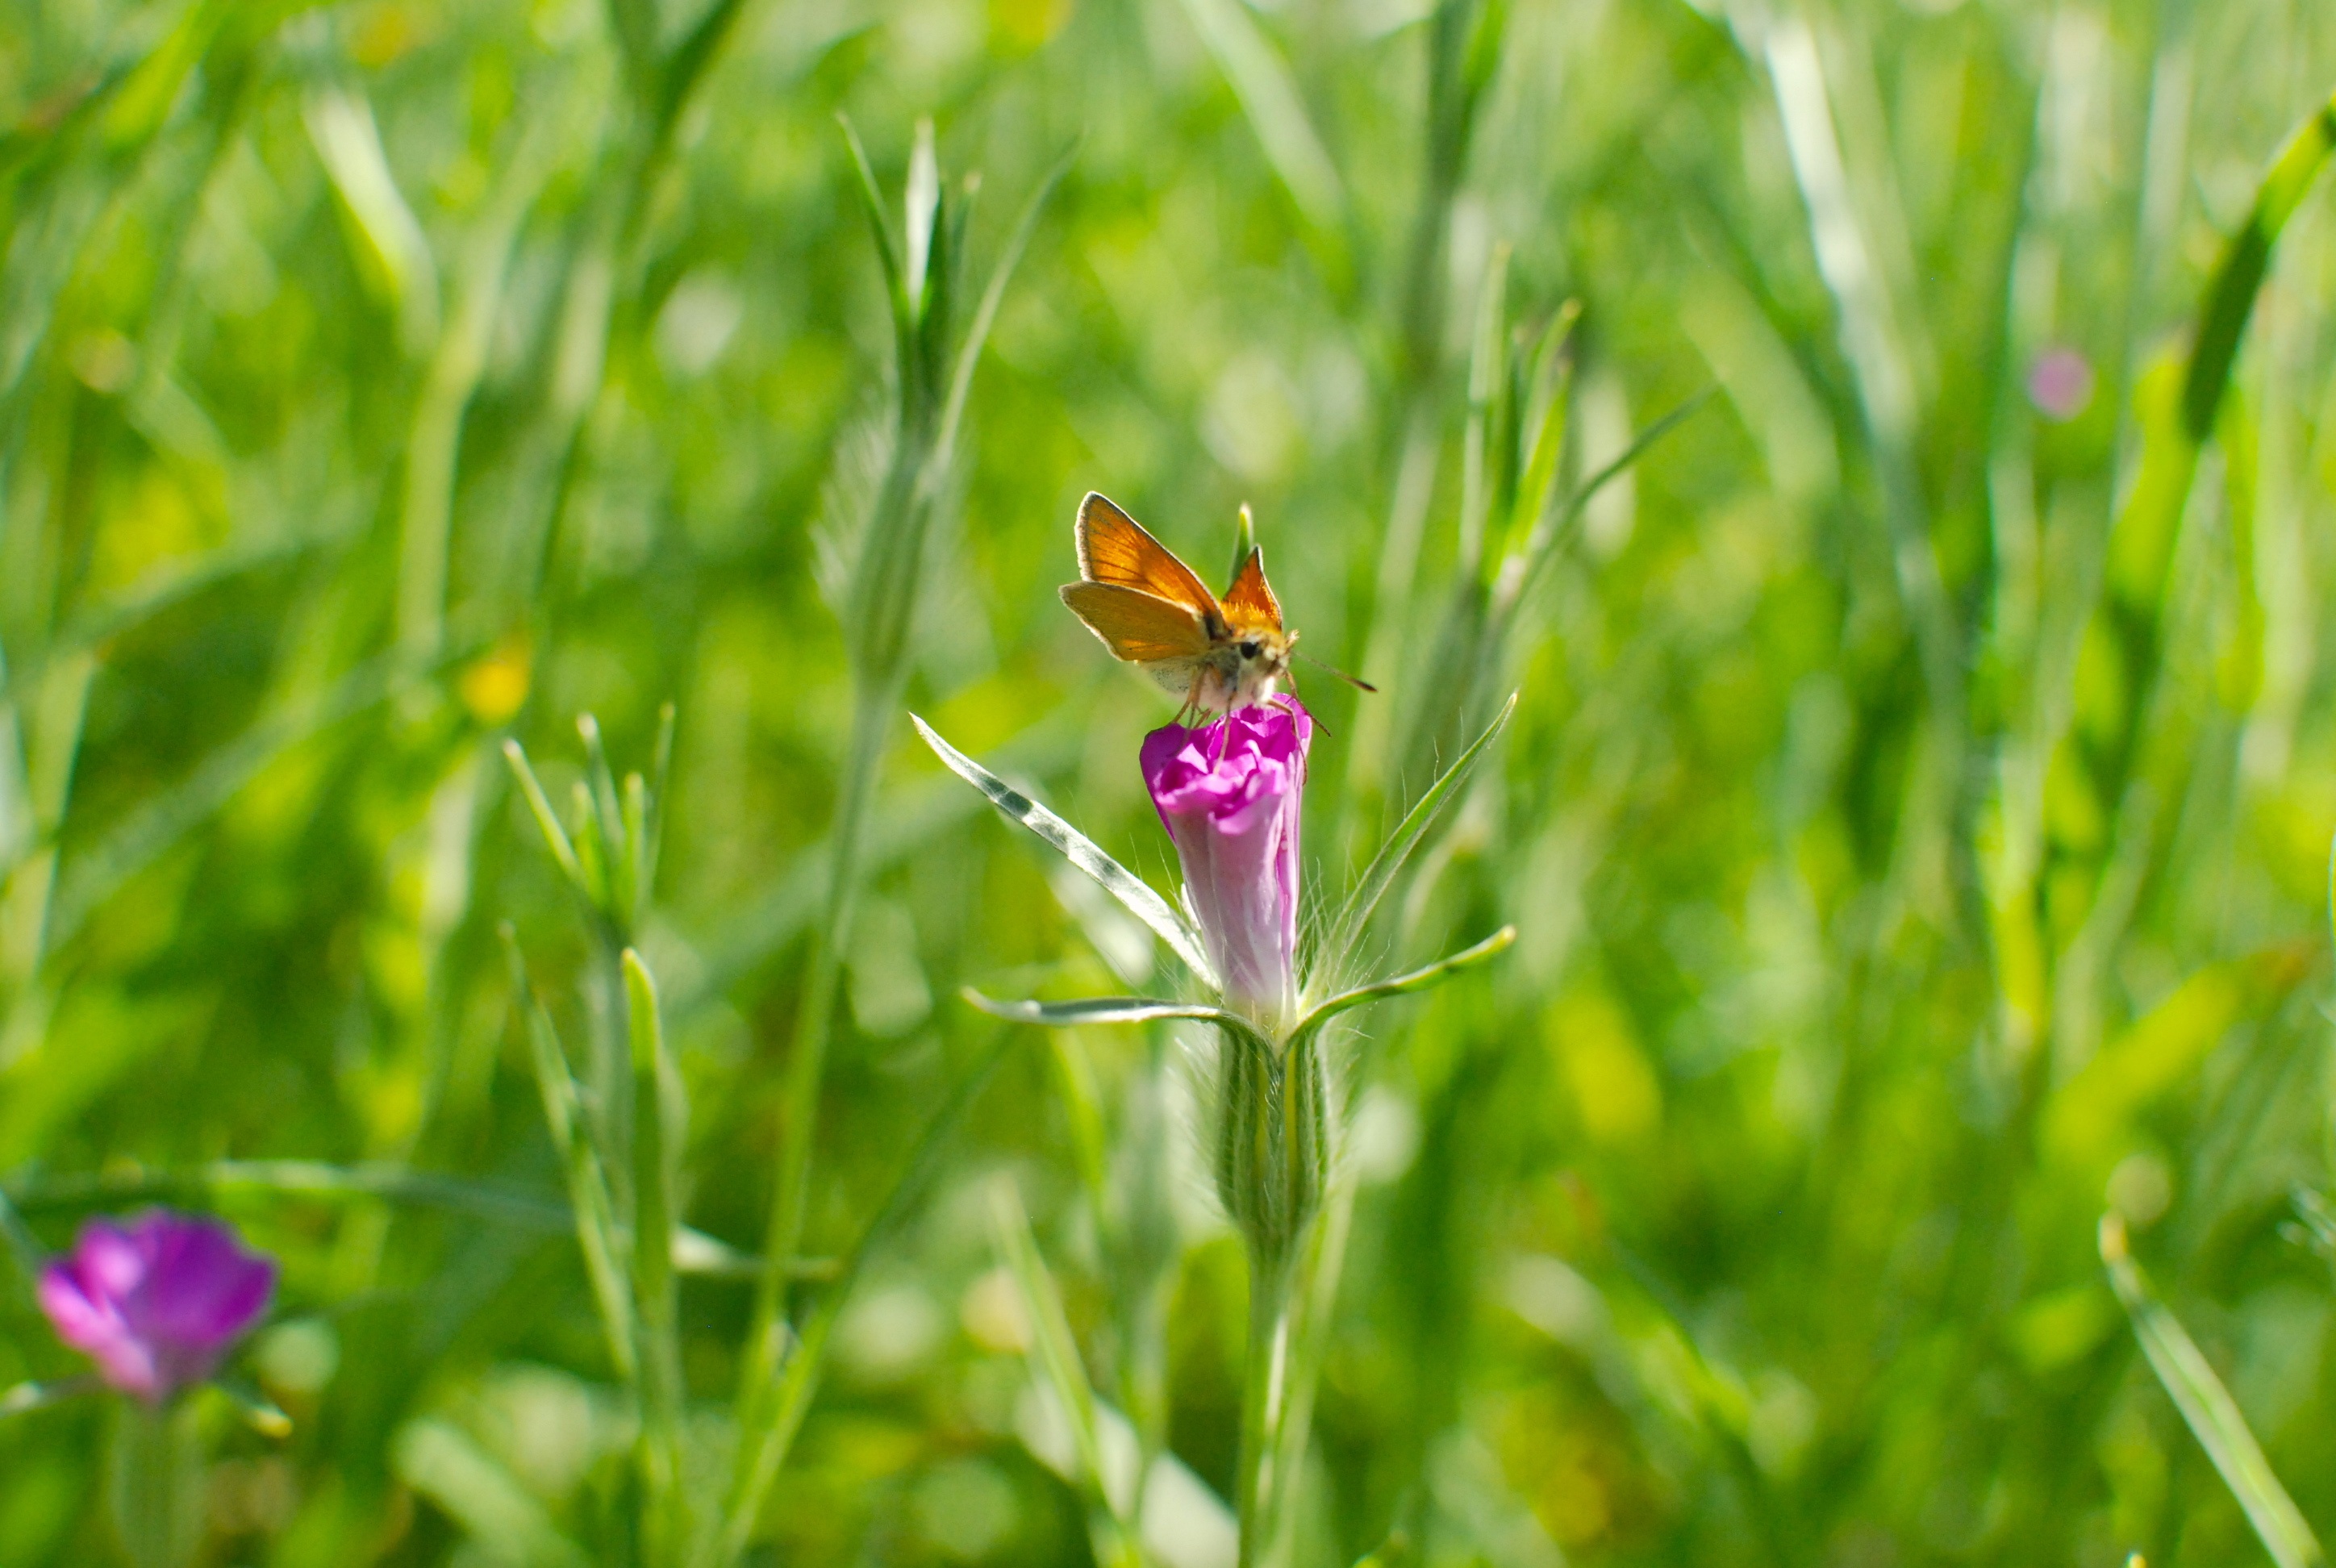
nature, grass, plant, lawn, meadow, prairie, flower, wildlife, green, insect, botany, butterfly, flora, fauna, invertebrate, wildflower, grassland, bee, nectar, macro photography, summer meadow, flowering plant, honey bee, spring meadow, grass family, land plant